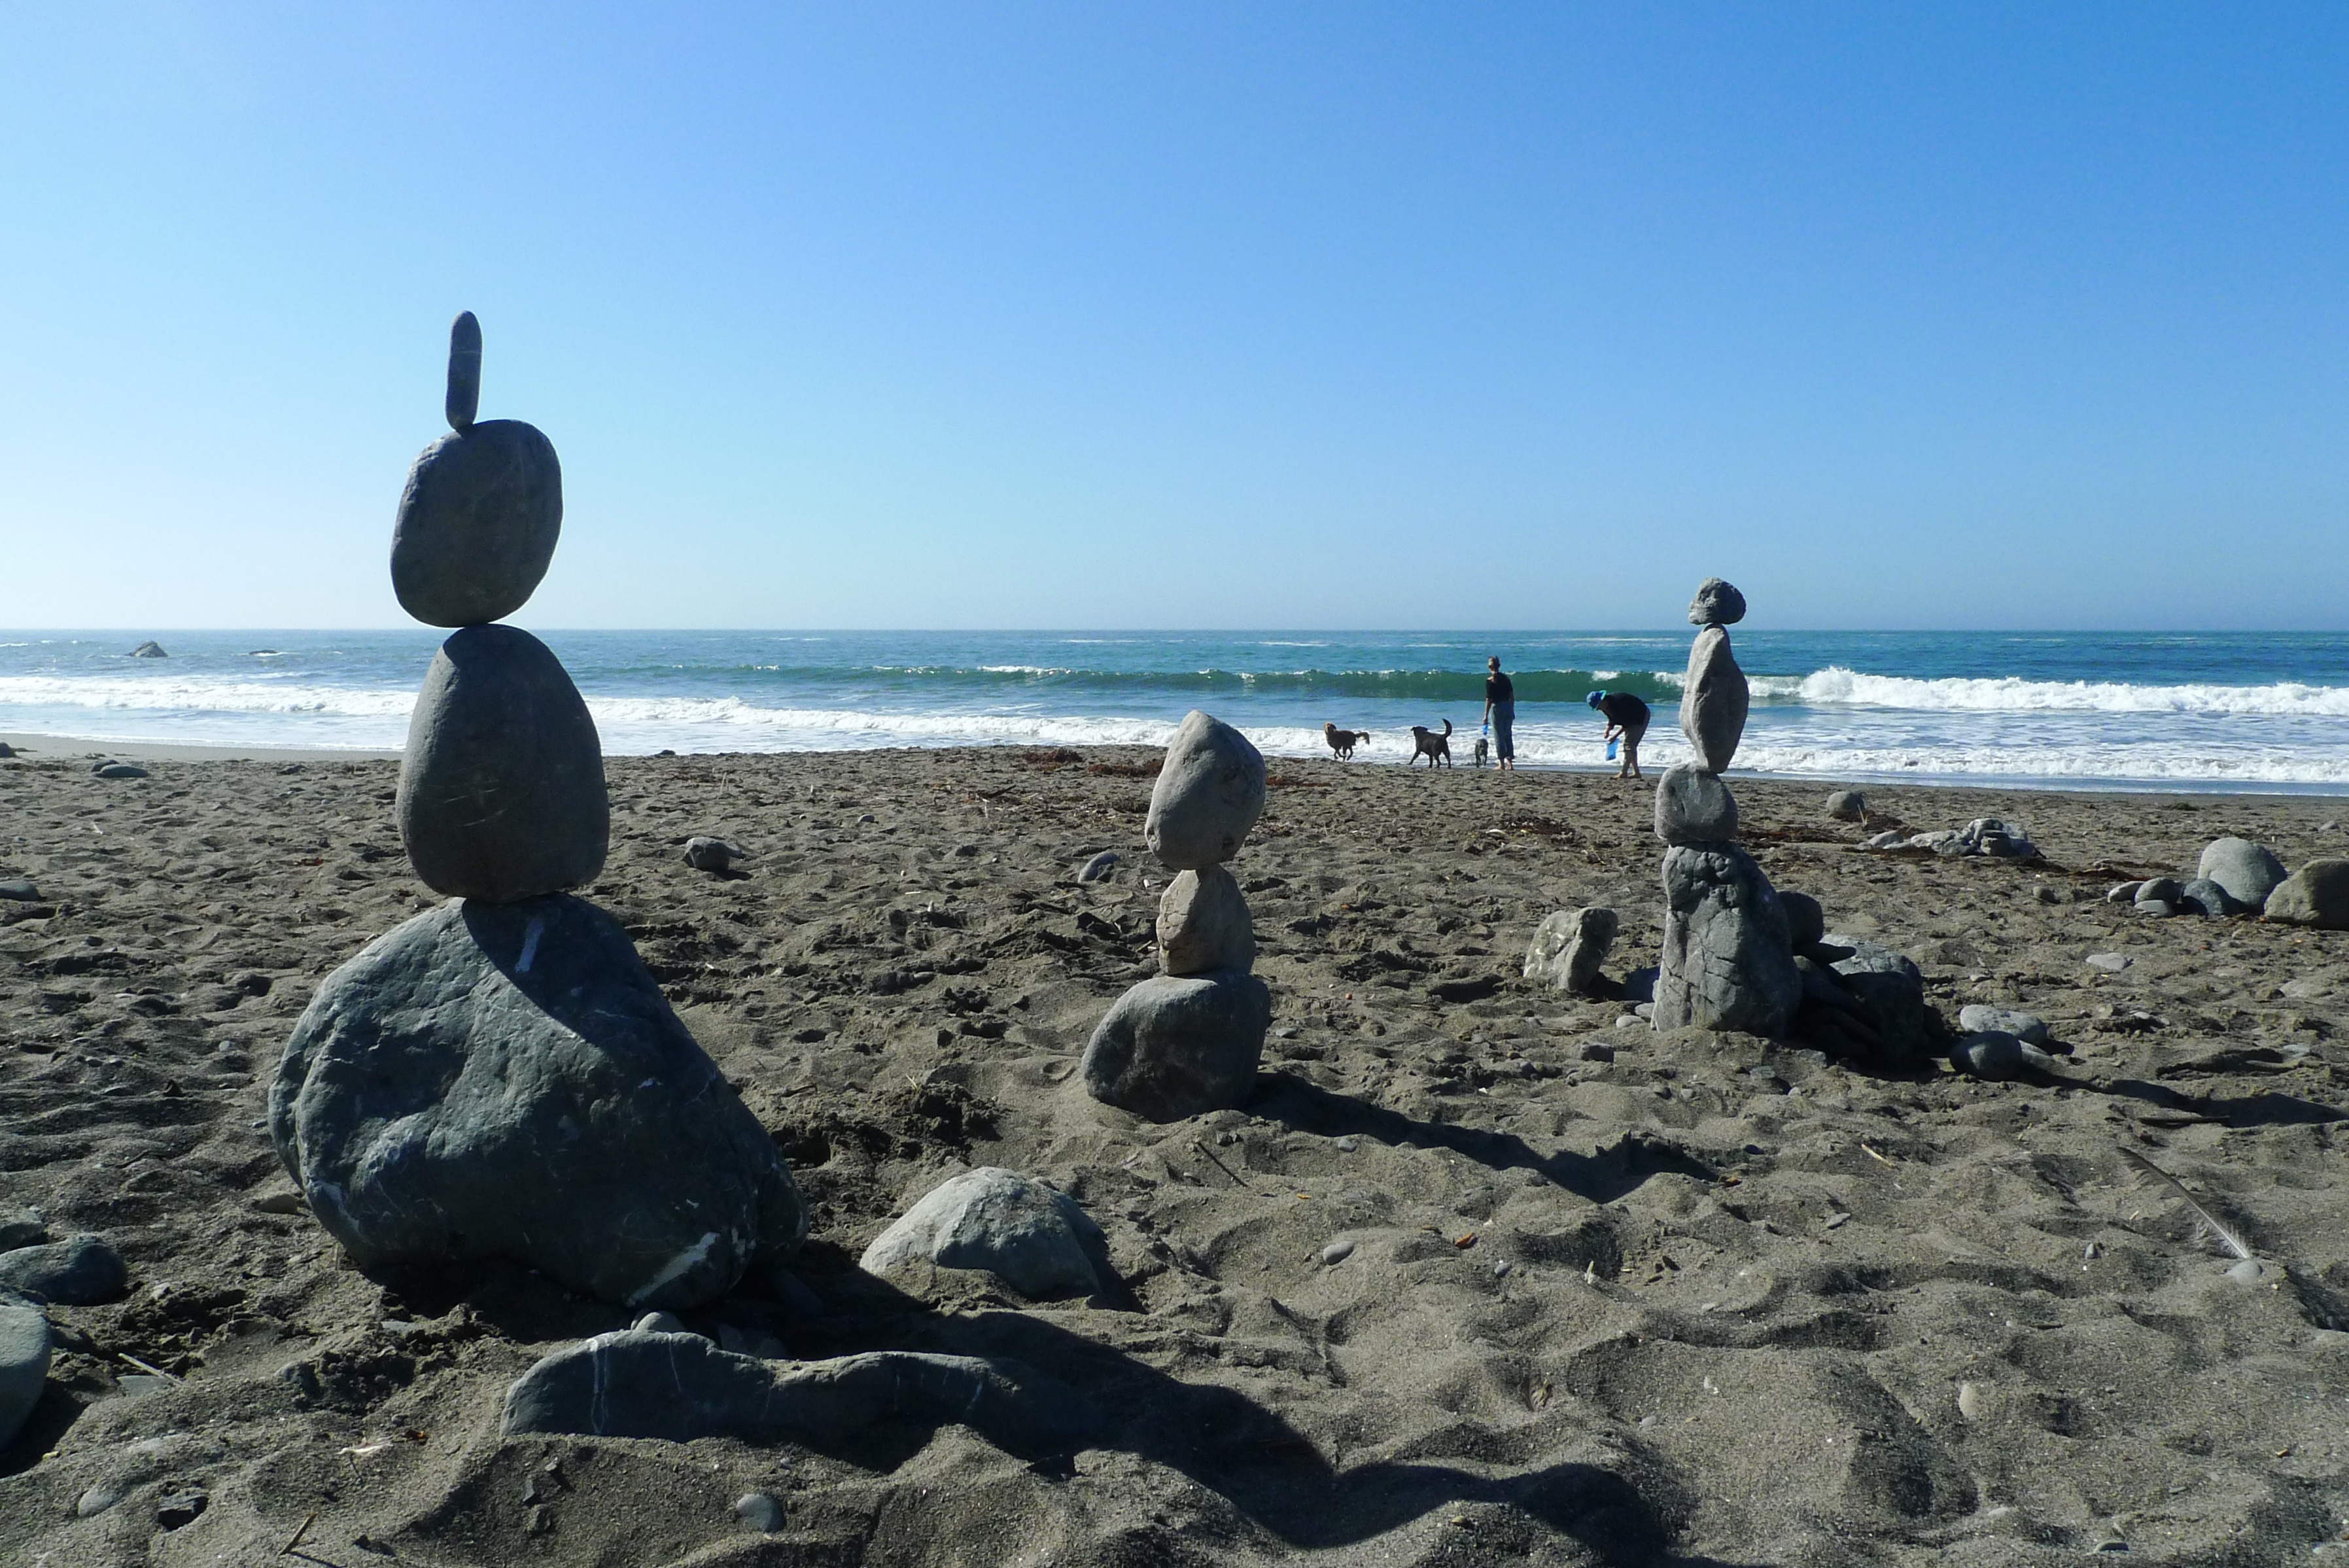
beach, sea, coast, outdoor, sand, rock, ocean, horizon, sky, shore, wave, pebble, bay, material, zen, body of water, grey, stones, cape